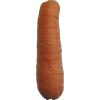
Label: carrot